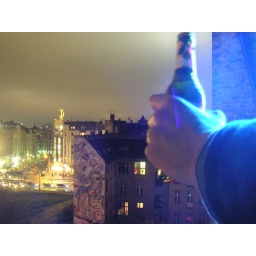
View from the roof terrace, whole building covered in graffiti